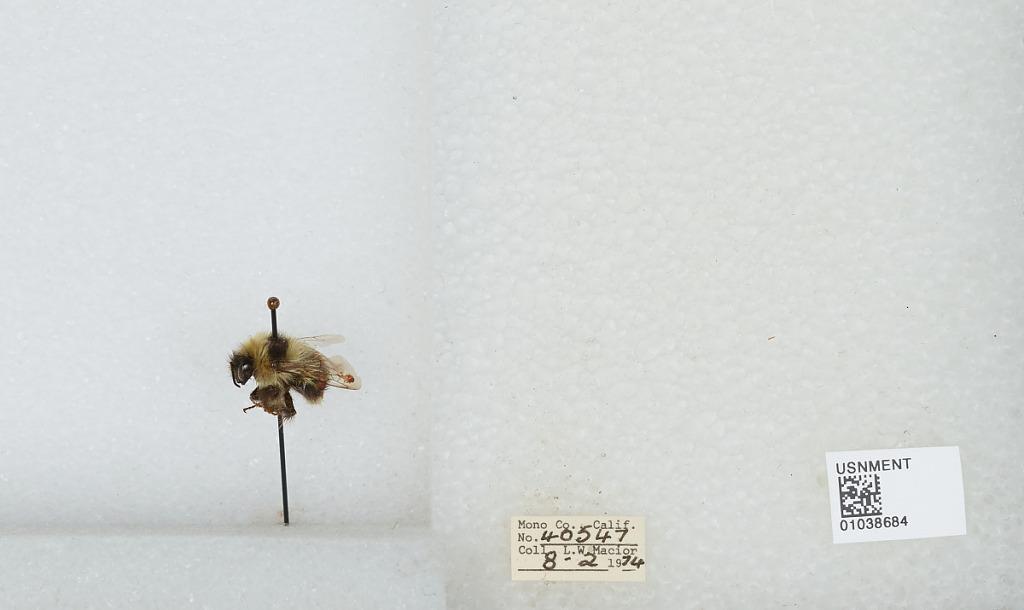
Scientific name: Bombus (Cullumanobombus) rufocinctus Cresson
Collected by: L. Macior
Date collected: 1974-8-2
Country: United States
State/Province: California
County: Mono
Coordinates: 37.92, -118.87